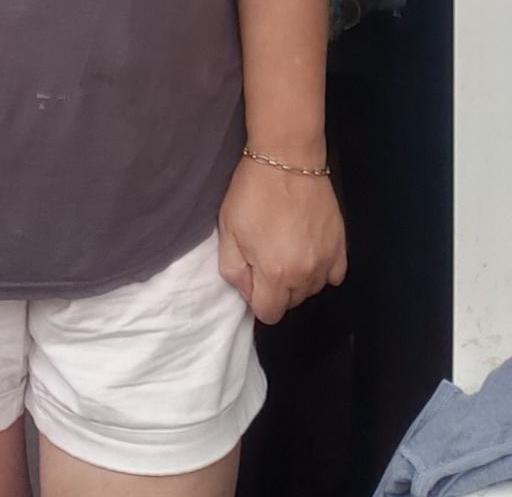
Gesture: no_gesture